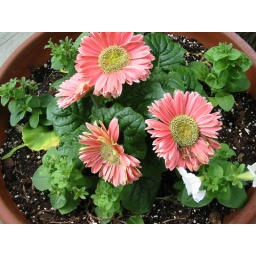
coral pink Gerbera Daisy with white Petunia in Terra Cotta